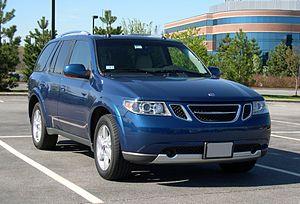
La Saab 9-7X est un SUV réservé au marché nord américain, fabriqué aux États-Unis sur base du Chevrolet TrailBlazer pour le constructeur automobile Saab entre 2005 et 2009.